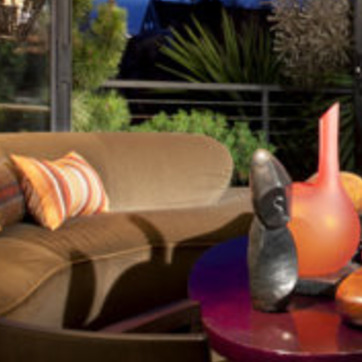
Material: fabric